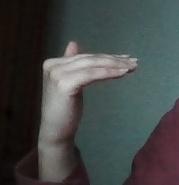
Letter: khaa